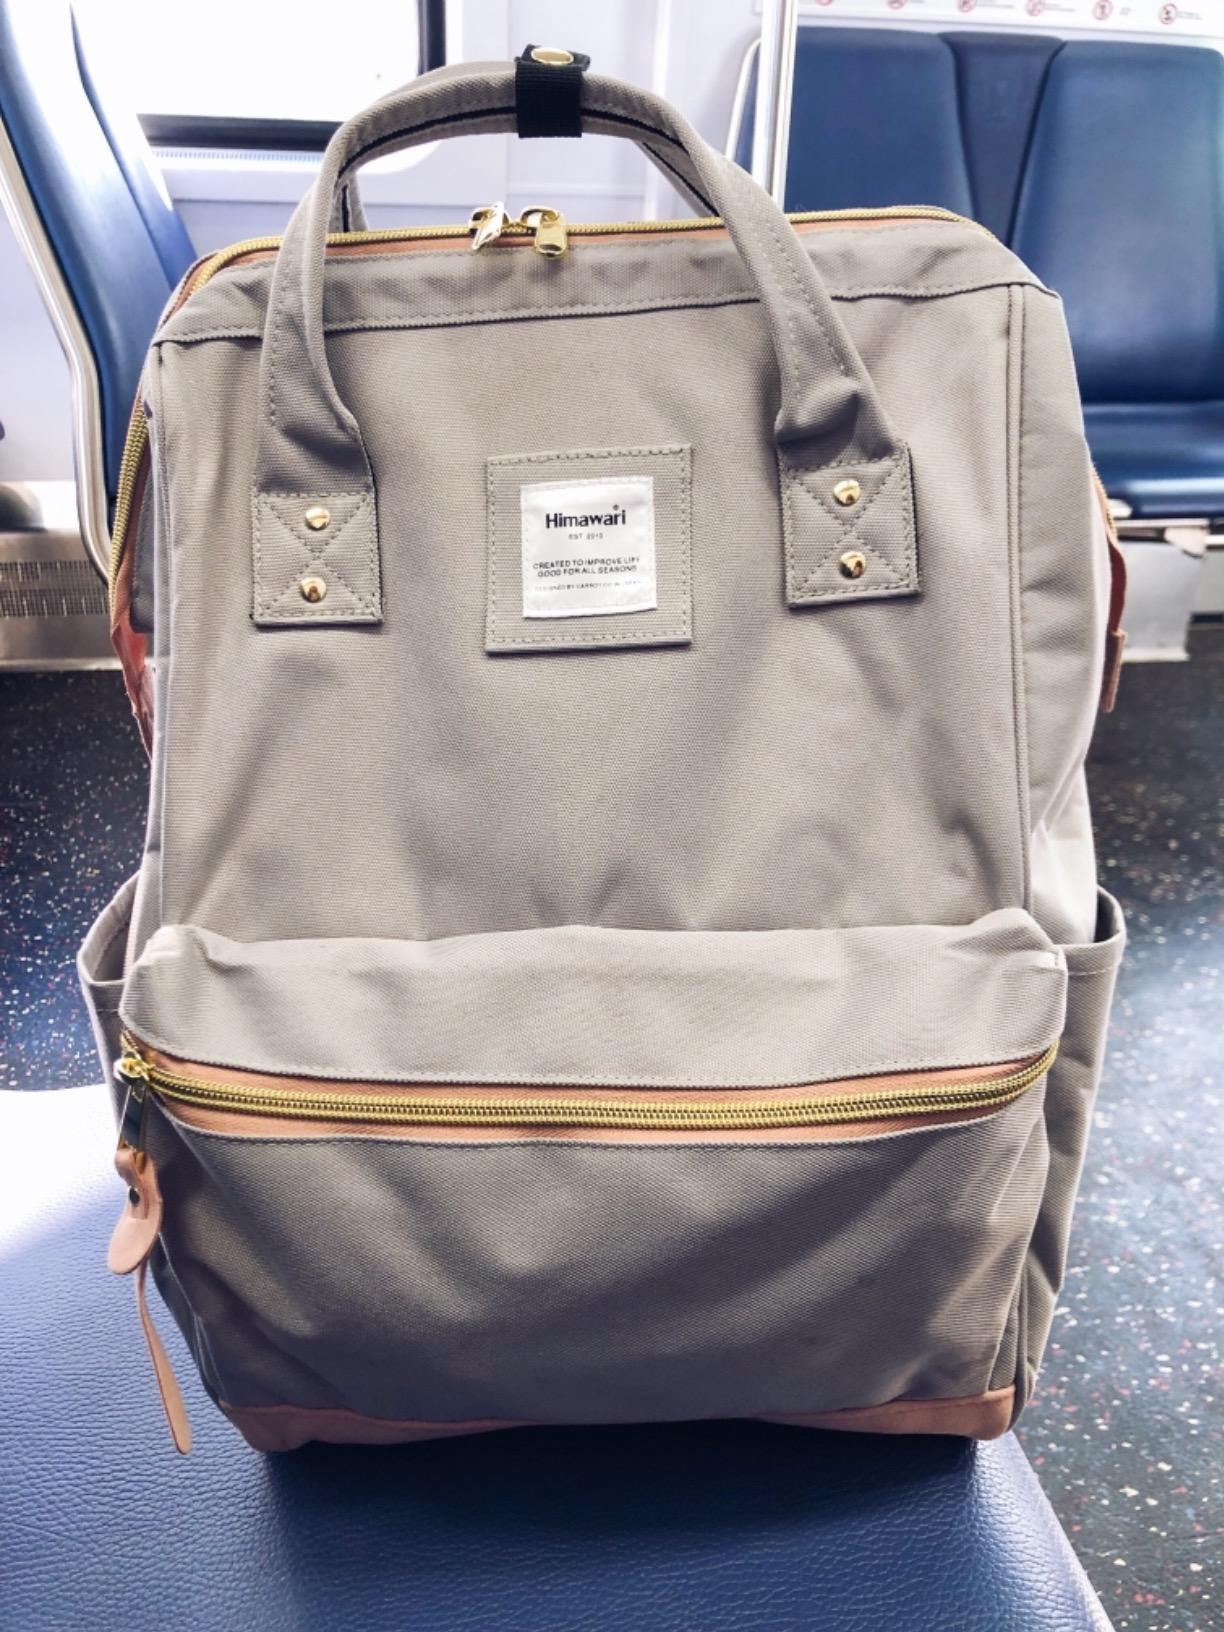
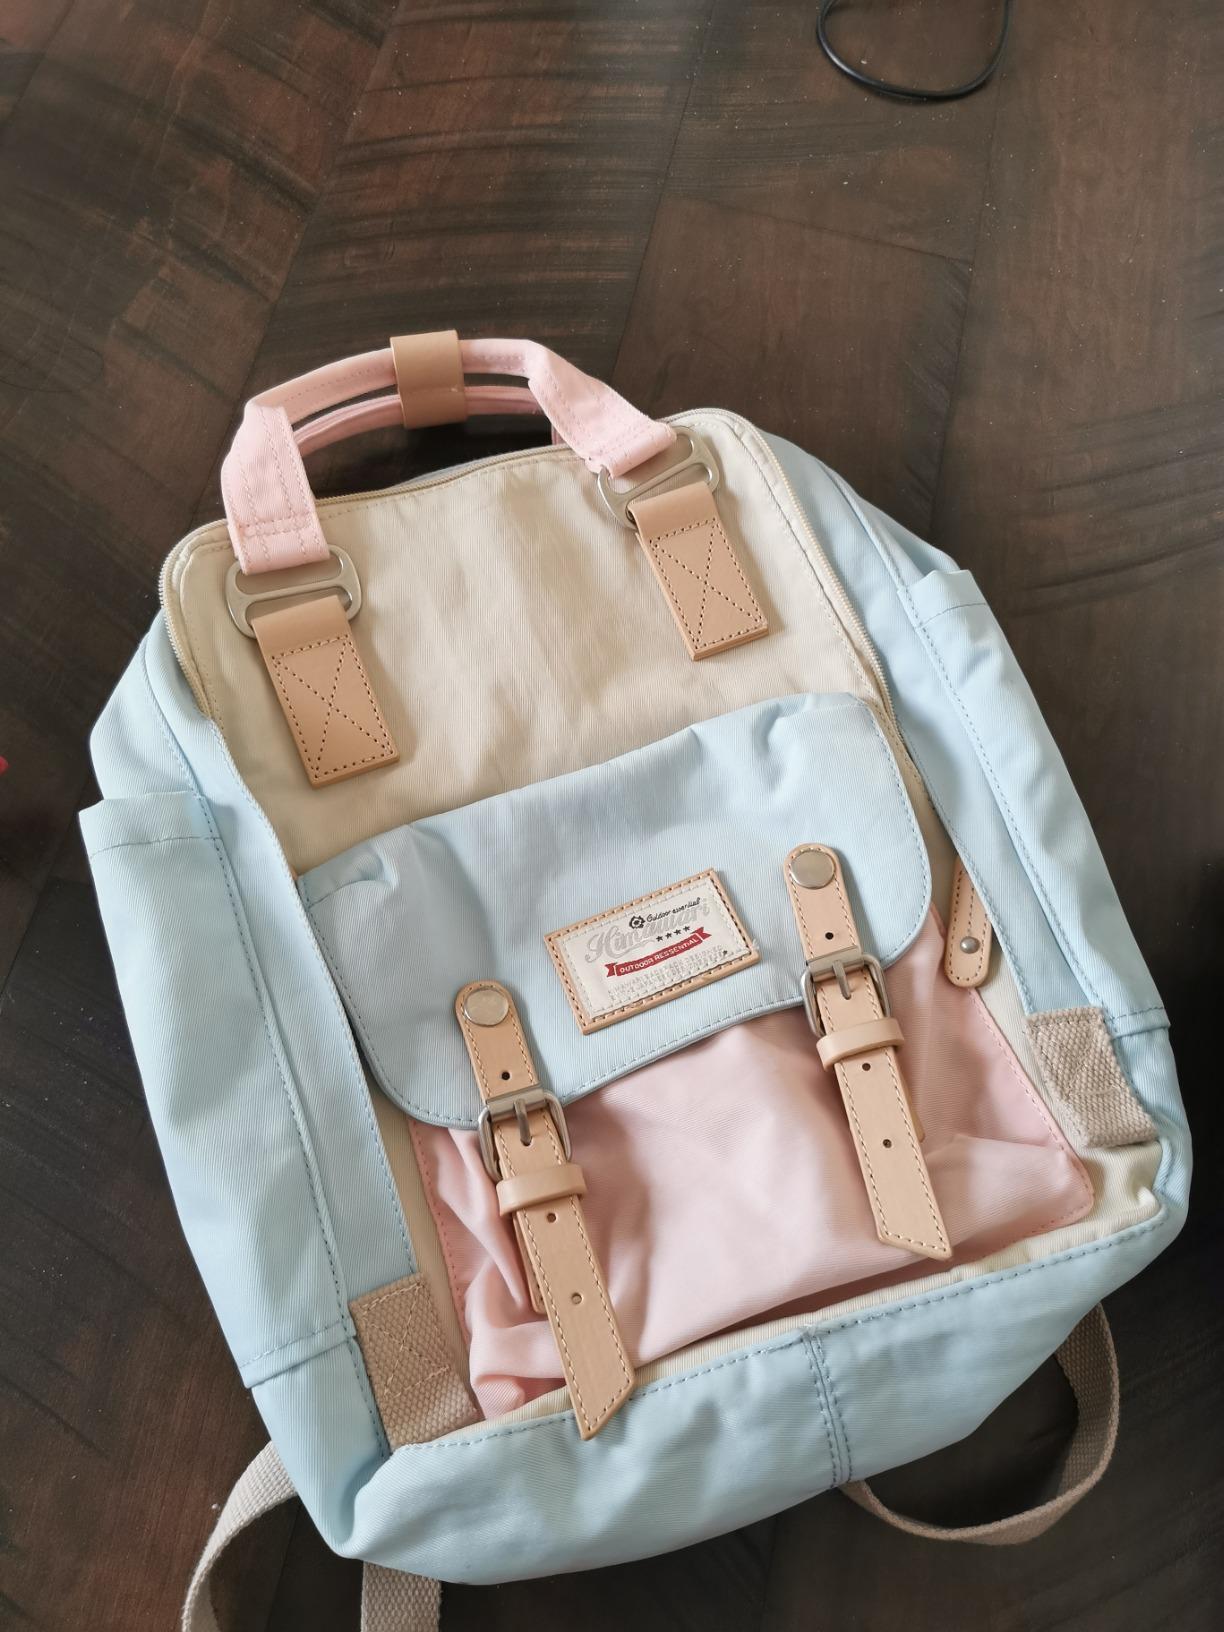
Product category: bag
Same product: no